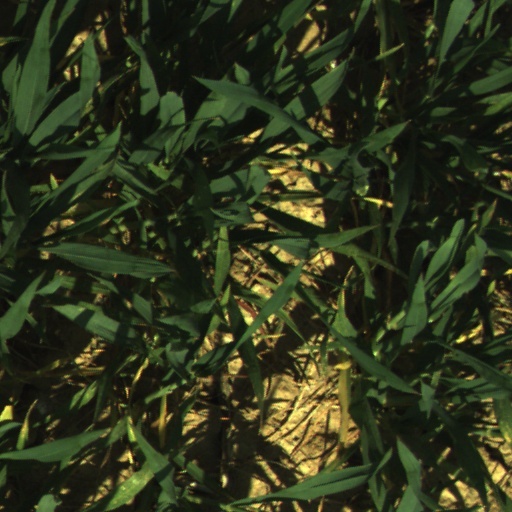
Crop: wheat